Battle of Thermopylae

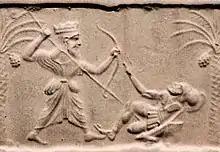
Crown-wearing Achaemenid king killing a Greek hoplite. Impression from a cylinder seal, sculpted circa 500 BC–475 BC, at the time of Xerxes I. Metropolitan Museum of Art.

At dawn, Xerxes made libations, pausing to allow the Immortals sufficient time to descend the mountain, and then began his advance. A Persian force of 10,000 men, comprising light infantry and cavalry, charged at the front of the Greek formation. The Greeks this time sallied forth from the wall to meet the Persians in the wider part of the pass, in an attempt to slaughter as many Persians as they could. They fought with spears, until every spear was shattered, and then switched to "xiphē" (short swords). In this struggle, Herodotus states that two of Xerxes' brothers fell: Abrocomes and Hyperanthes. Leonidas also died in the assault, shot down by Persian archers, and the two sides fought over his body; the Greeks took possession. As the Immortals approached, the Greeks withdrew and took a stand on a hill behind the wall. The Thebans "moved away from their companions, and with hands upraised, advanced toward the barbarians..." (Rawlinson translation), but a few were slain before their surrender was accepted. The king later had the Theban prisoners branded with the royal mark. Of the remaining defenders, Herodotus says: